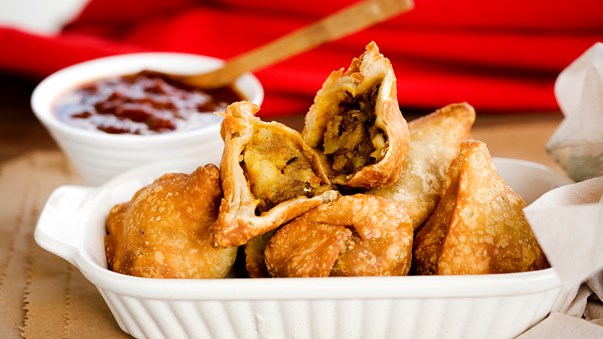
Dish: samosa